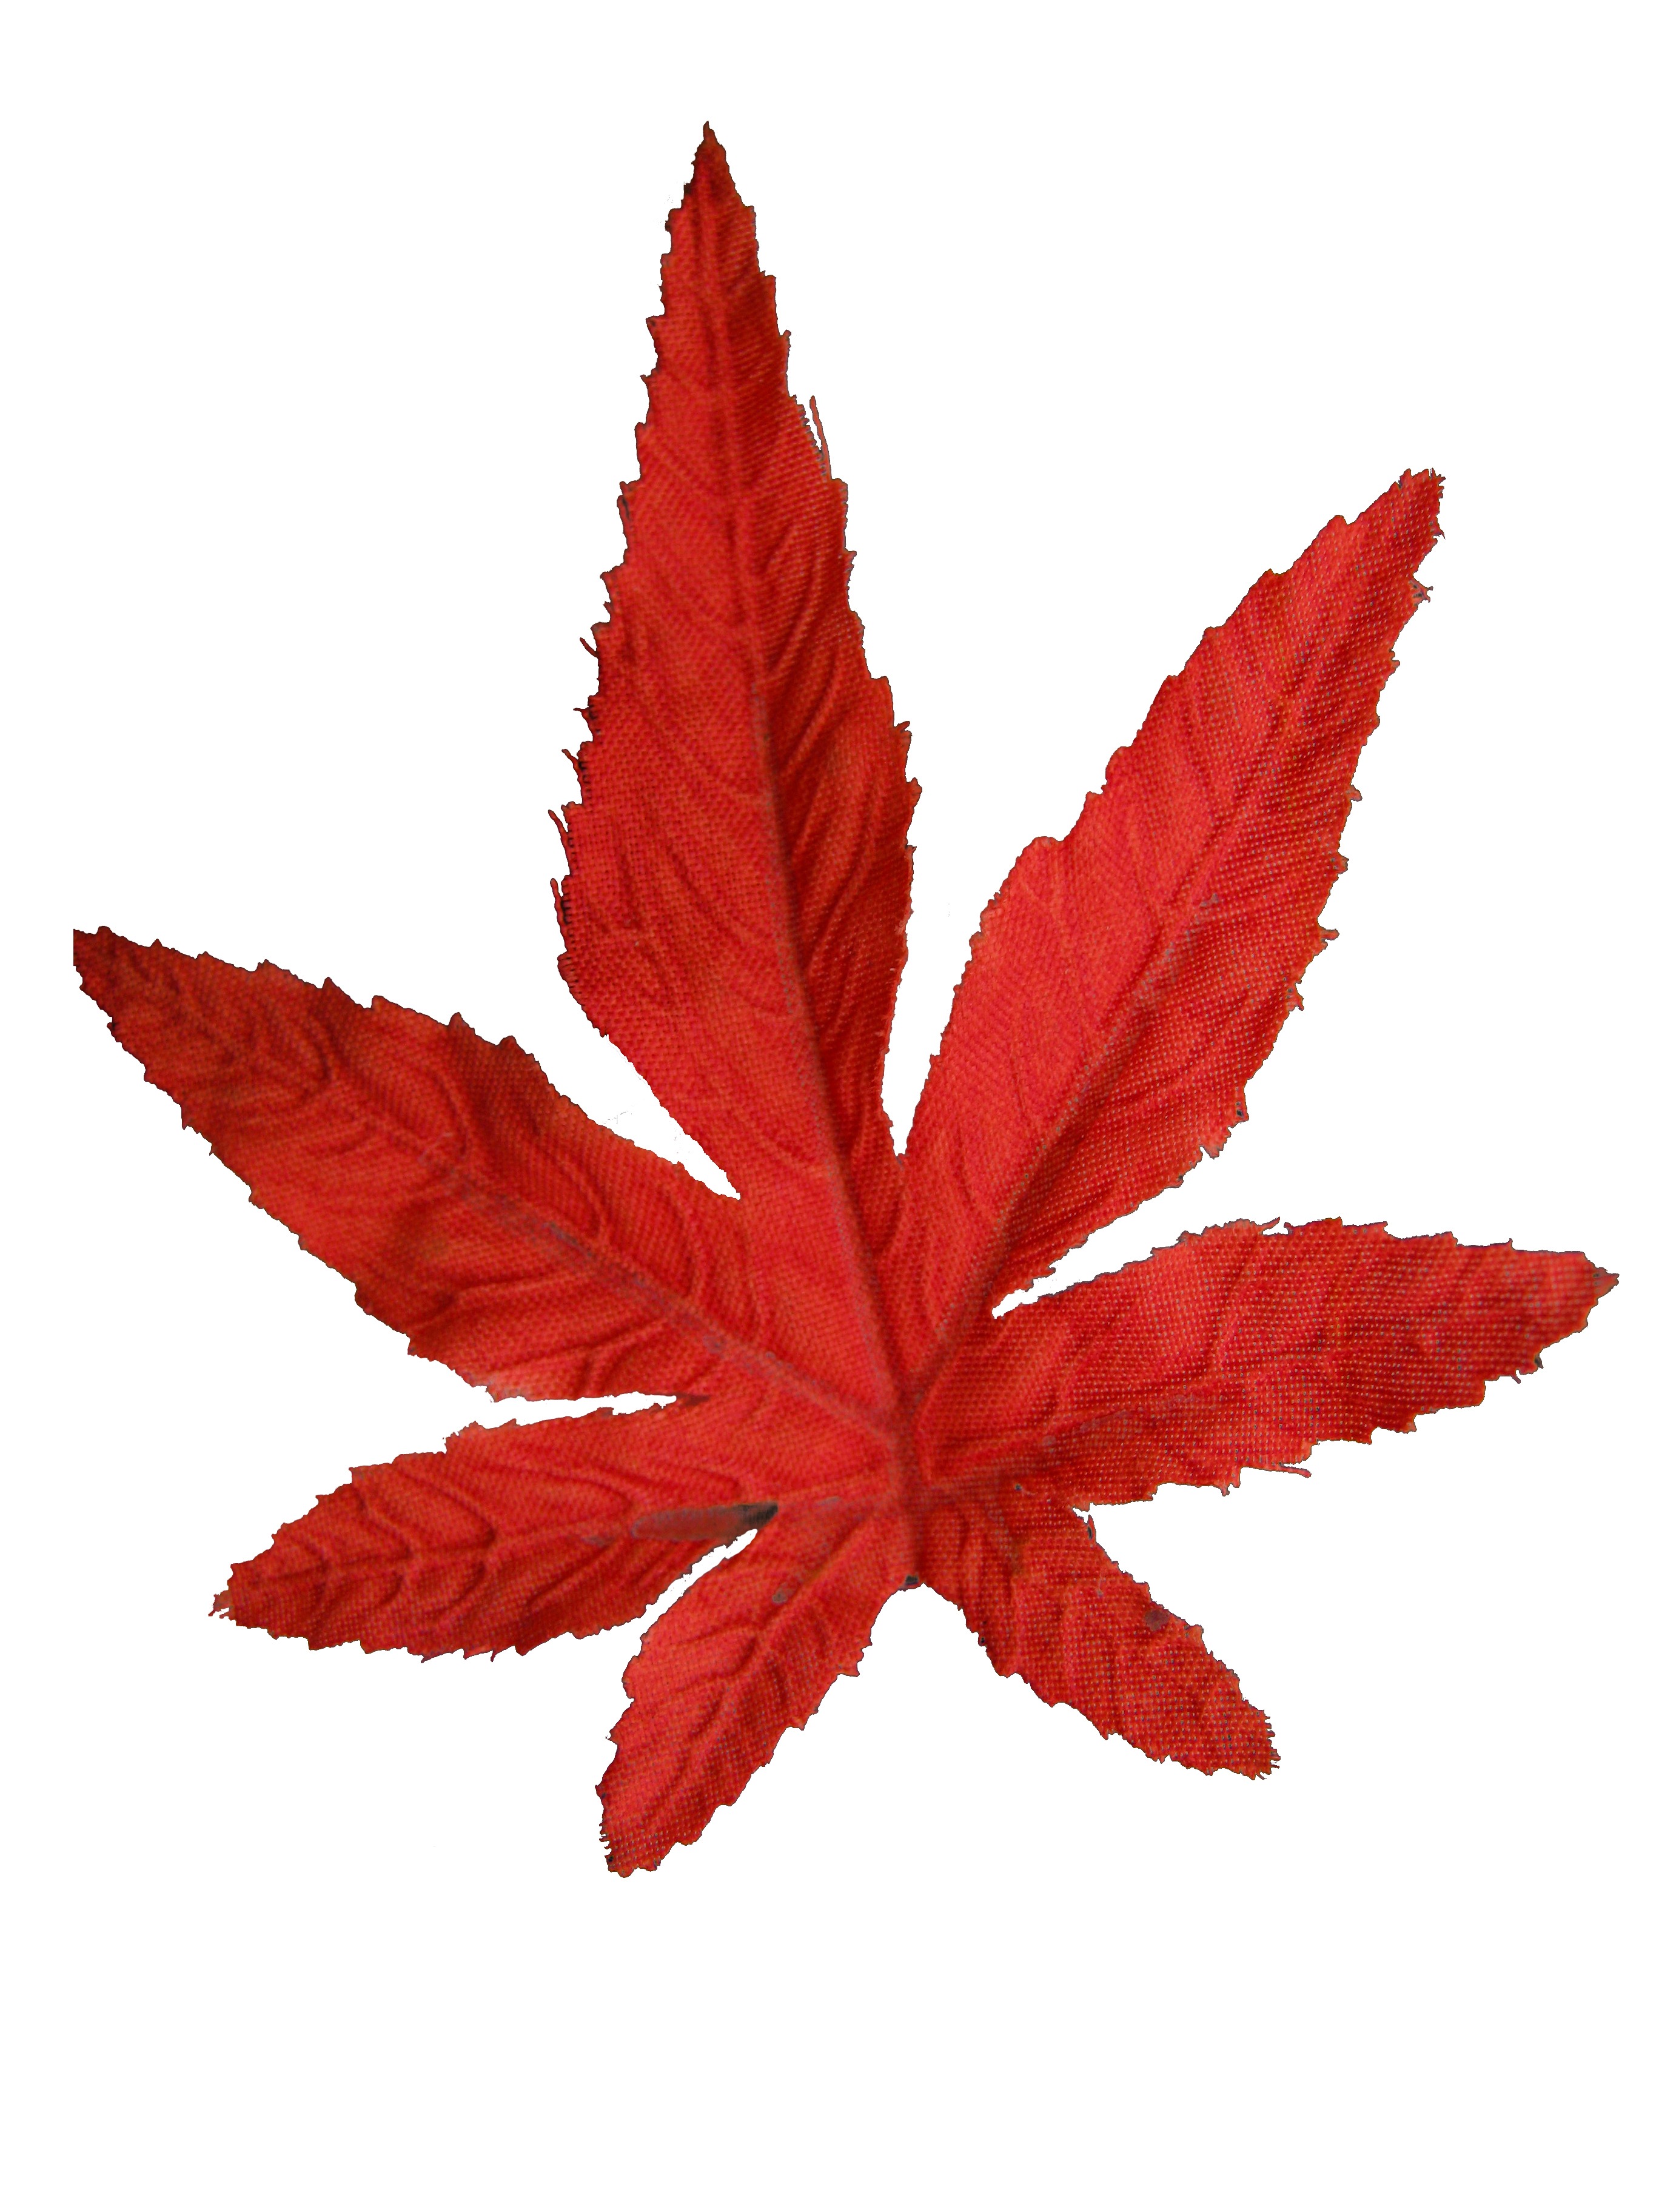
tree, plant, leaf, petal, decoration, food, red, produce, color, autumn, object, colorful, maple, maple tree, maple leaf, emerge, textile, bright, october, fall color, autumn decoration, autumn motives, flowering plant, woody plant, land plant